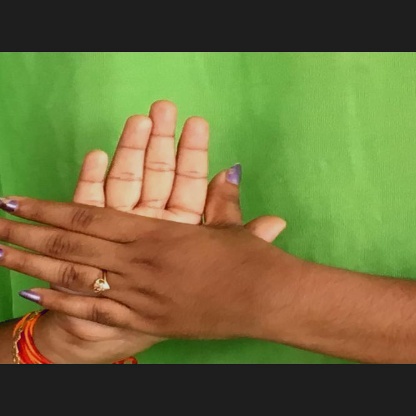
Mudra: Chakra